Indonesian Army infantry battalions

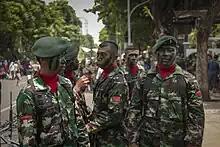
Soldiers from the 500th Raider Infantry Battalion of the Indonesian Army

In the Indonesian Army, the "Raider" Infantry (In Indonesia known as "Yonif Raider") is a type of specialized-infantry above of regular infantry which are trained to conduct Raids, military extraction (hostage rescue), counter-terrorist, airborne, Guerrilla and Air assault operations. It also is trained to conduct urban and jungle warfare. The first ten battalions of the raider infantry which were inaugurated on December 22, 2003, were formed by transforming 8 battalions of territorial commands and 2 Kostrad battalions. As a counterweight force, the strength of a Raider Infantry Battalion ("Yonif Raider") is equivalent to three times the strength of an ordinary/regular infantry battalion (Yonif) in the Army. This infantry unit is back grounded with "Raid" battle tactics known as "Depredation".